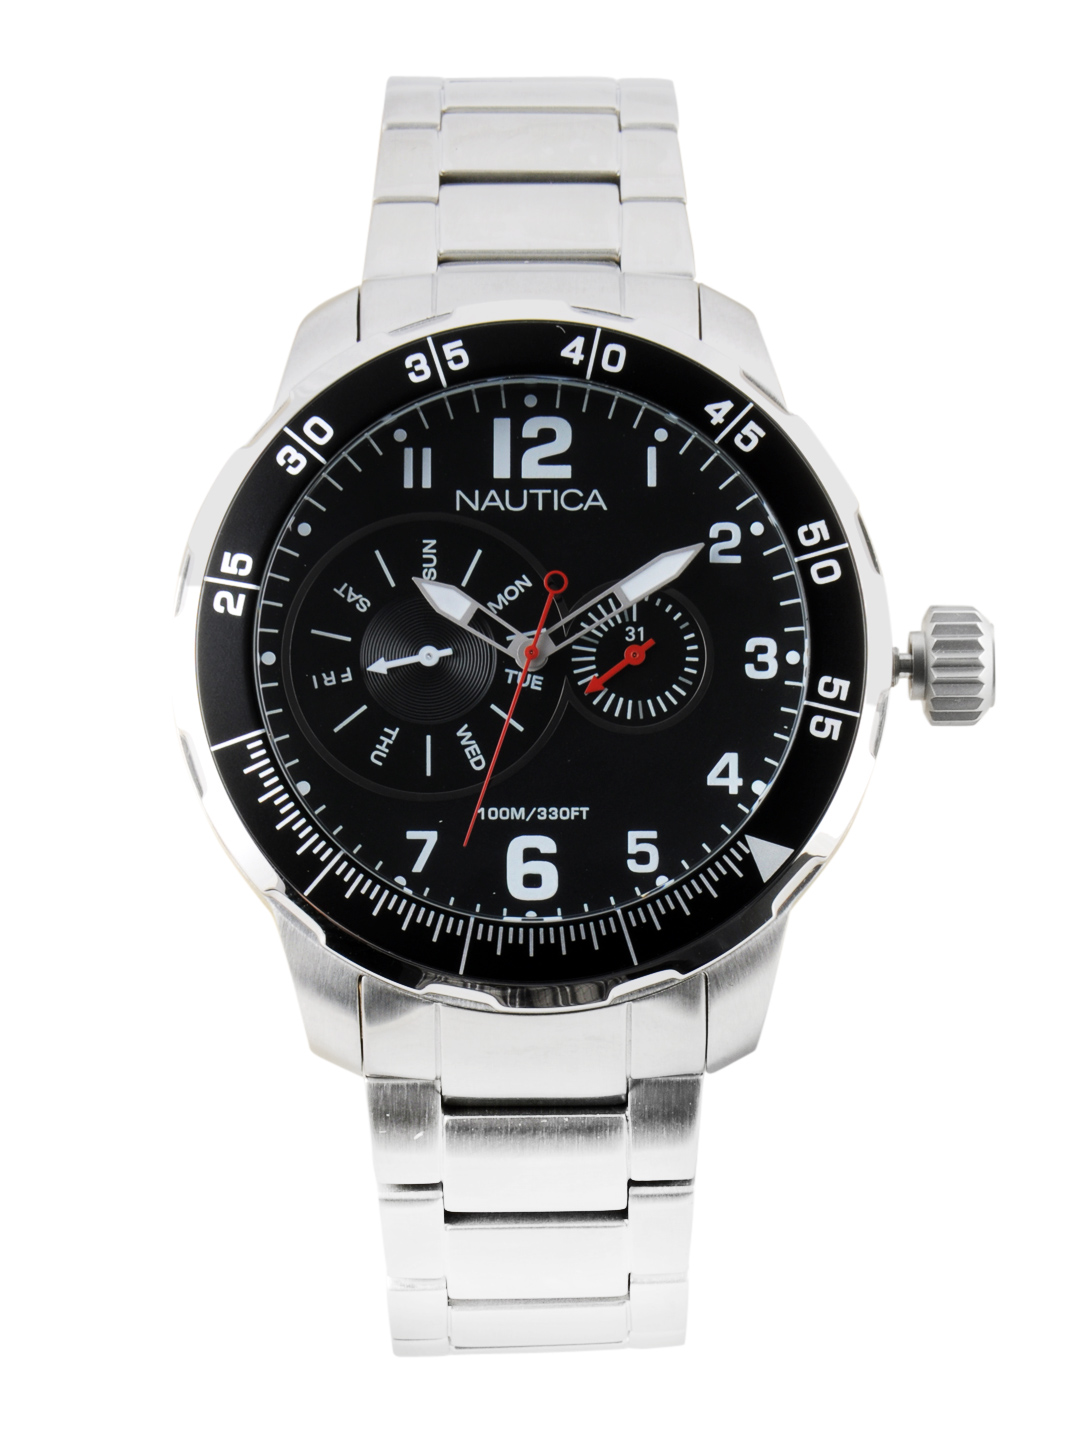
Nautica Men Black Dial Chronograph Watch
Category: Accessories / Watches / Watches
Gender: Men
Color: Black
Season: Winter 2016
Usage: Casual